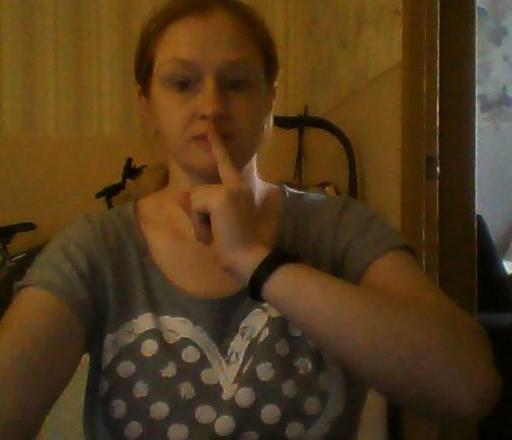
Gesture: mute